List of Assassin's Creed characters

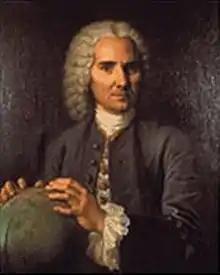
Louis Godin

Edward Braddock (January 1695 – 13 July 1755) (voiced by Carlo Mestroni), nicknamed "The Bulldog" by his soldiers, is a British officer who served as Major General in the British Army during the French and Indian War, as well as a former member of the Templar Order. Alongside Reginald Birch, he secretly engineered the murder of Edward Kenway in 1735, and became acquainted with Haytham while ostensibly searching for the perpetrators. In 1747, Haytham identifies one of the attackers as Tom Smith, a mercenary in Braddock's employ, but the latter is executed before Haytham can interrogate him, ostensibly for desertion (in reality Braddock was trying to cover up any loose ends regarding Edward's murder). Haytham then serves under Braddock for some time, during which the former notices Braddock becoming more brutal in his methods and distancing himself from the Templars' ideals, losing his trust in him. By 1754, Braddock has completely abandoned the Order and has been sent to serve in the Thirteen Colonies. He refuses to release John Pitcairn from his command in order to aid Haytham's search for the Isu's Grand Temple, resulting in the latter and Charles Lee assaulting him during a patrol to force him to comply. In 1755, while leading an expedition against the French-occupied Ohio River Valley, Braddock is ambushed by Haytham and his Templar allies, along with several Iroquois tribes whose villages had been ransacked by Braddock's men. He is mortally wounded by Haytham and dies four days later.